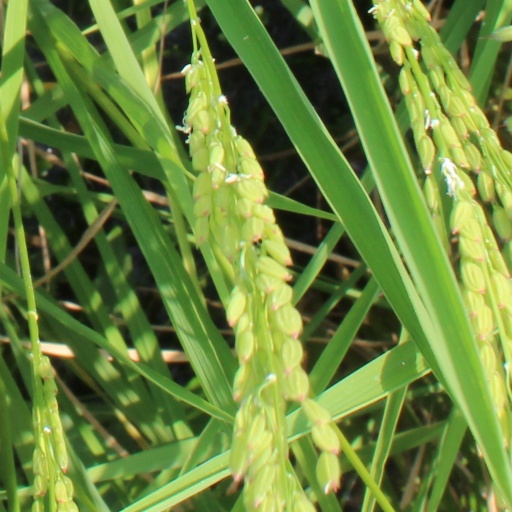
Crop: rice